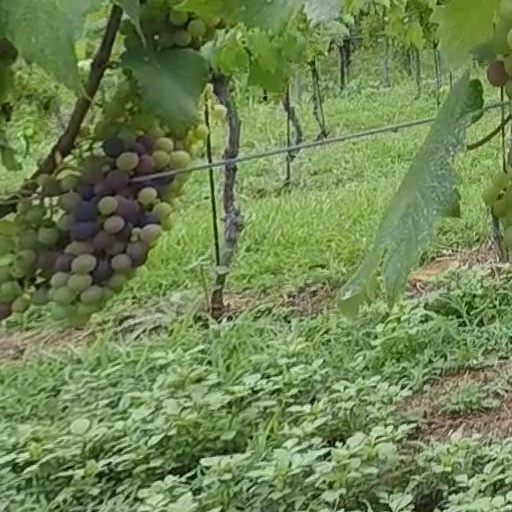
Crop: grape